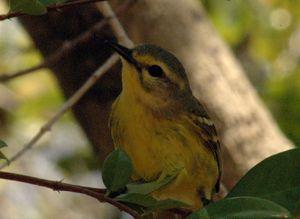
La Paruline des Caïmans est une espèce de passereaux appartenant à la famille des Parulidae.